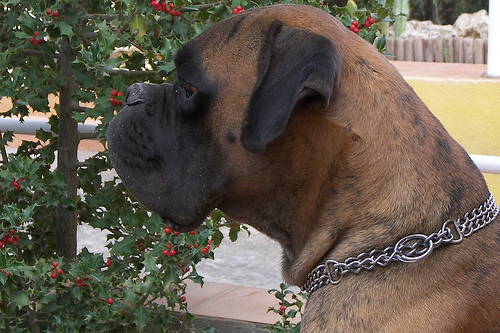
Animal: dog
Breed: boxer